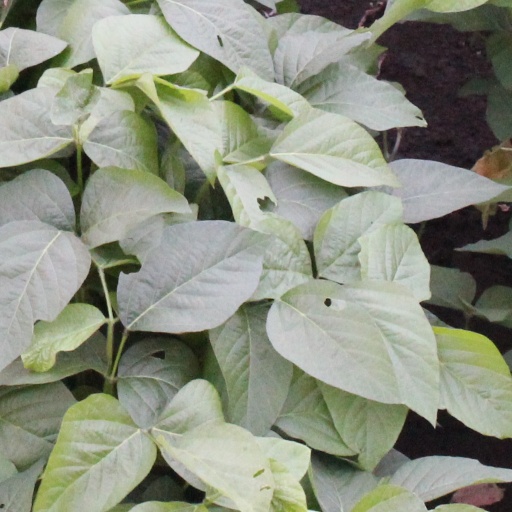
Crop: soybean